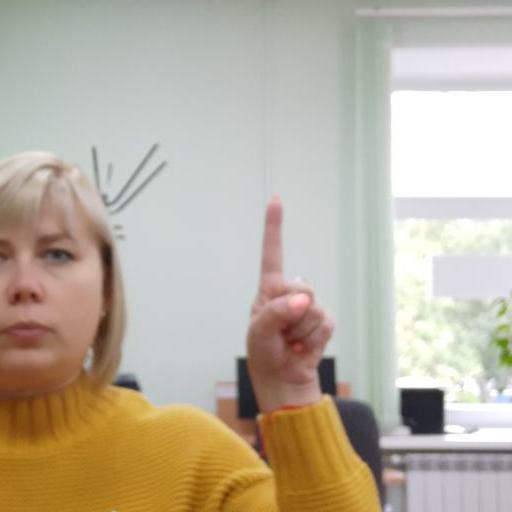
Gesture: one